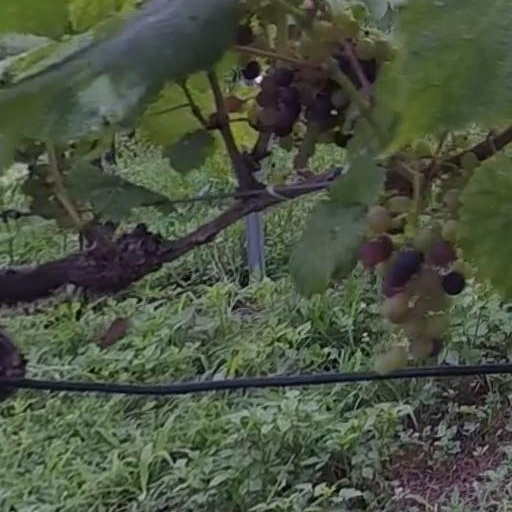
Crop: grape